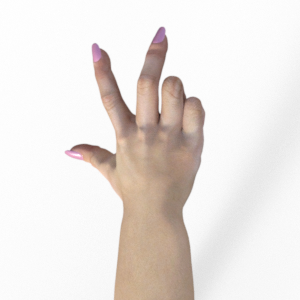
Label: scissors